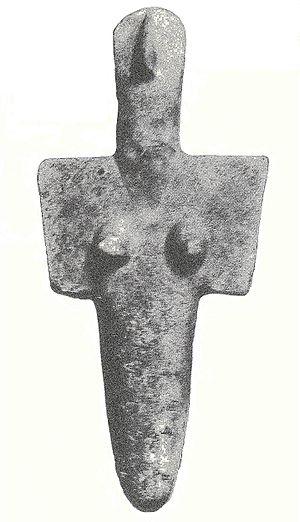
La culture d'Ozieri est une culture préhistorique de la fin du Néolithique qui s'est développée en Sardaigne entre 4300 à 3700 av. J.-C. Elle tire son nom de la localité d'Ozieri dans laquelle se trouve la grotte de San Michele. Les riches niveaux archéologiques de cette cavité fouillée à partir de 1914 ont livré un abondant matériel permettant de la définir. On la retrouve sur l'ensemble de la Sardaigne, mais son influence au-delà, y compris dans la Corse voisine, est très limitée.
Vers 3200-2800 av. J.-C. :